James Hope Moulton

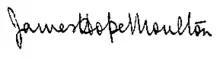
James Hope Moulton Signature

His family had a strong Methodist background. His father was the first headmaster of the Leys School, Cambridge where James was one of the first students. After attending King's College, Cambridge, he chose to become a Wesleyan minister. He showed a strong talent for academic studies, and the University of Manchester invited him to teach Classical Greek and other languages. He was also teaching at the Didsbury College, a Methodist seminary near Manchester. He was a friend of James Frazer, the Scottish social anthropologist. He developed a strong interest in Zoroastrianism, one of the world's oldest known monotheistic religions. Over the course of his life he published many books and papers, mainly focused on Zoroastrianism and the Greek texts that the Bible is derived from. He was a Prison Chaplain at Preston for some time around 1910.